Conch

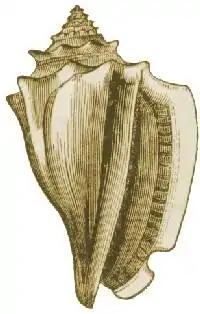
A drawing of the shell of "Strombus alatus", the Florida fighting conch

The Moche people of ancient Peru worshipped the sea and often depicted conch shells in their art.